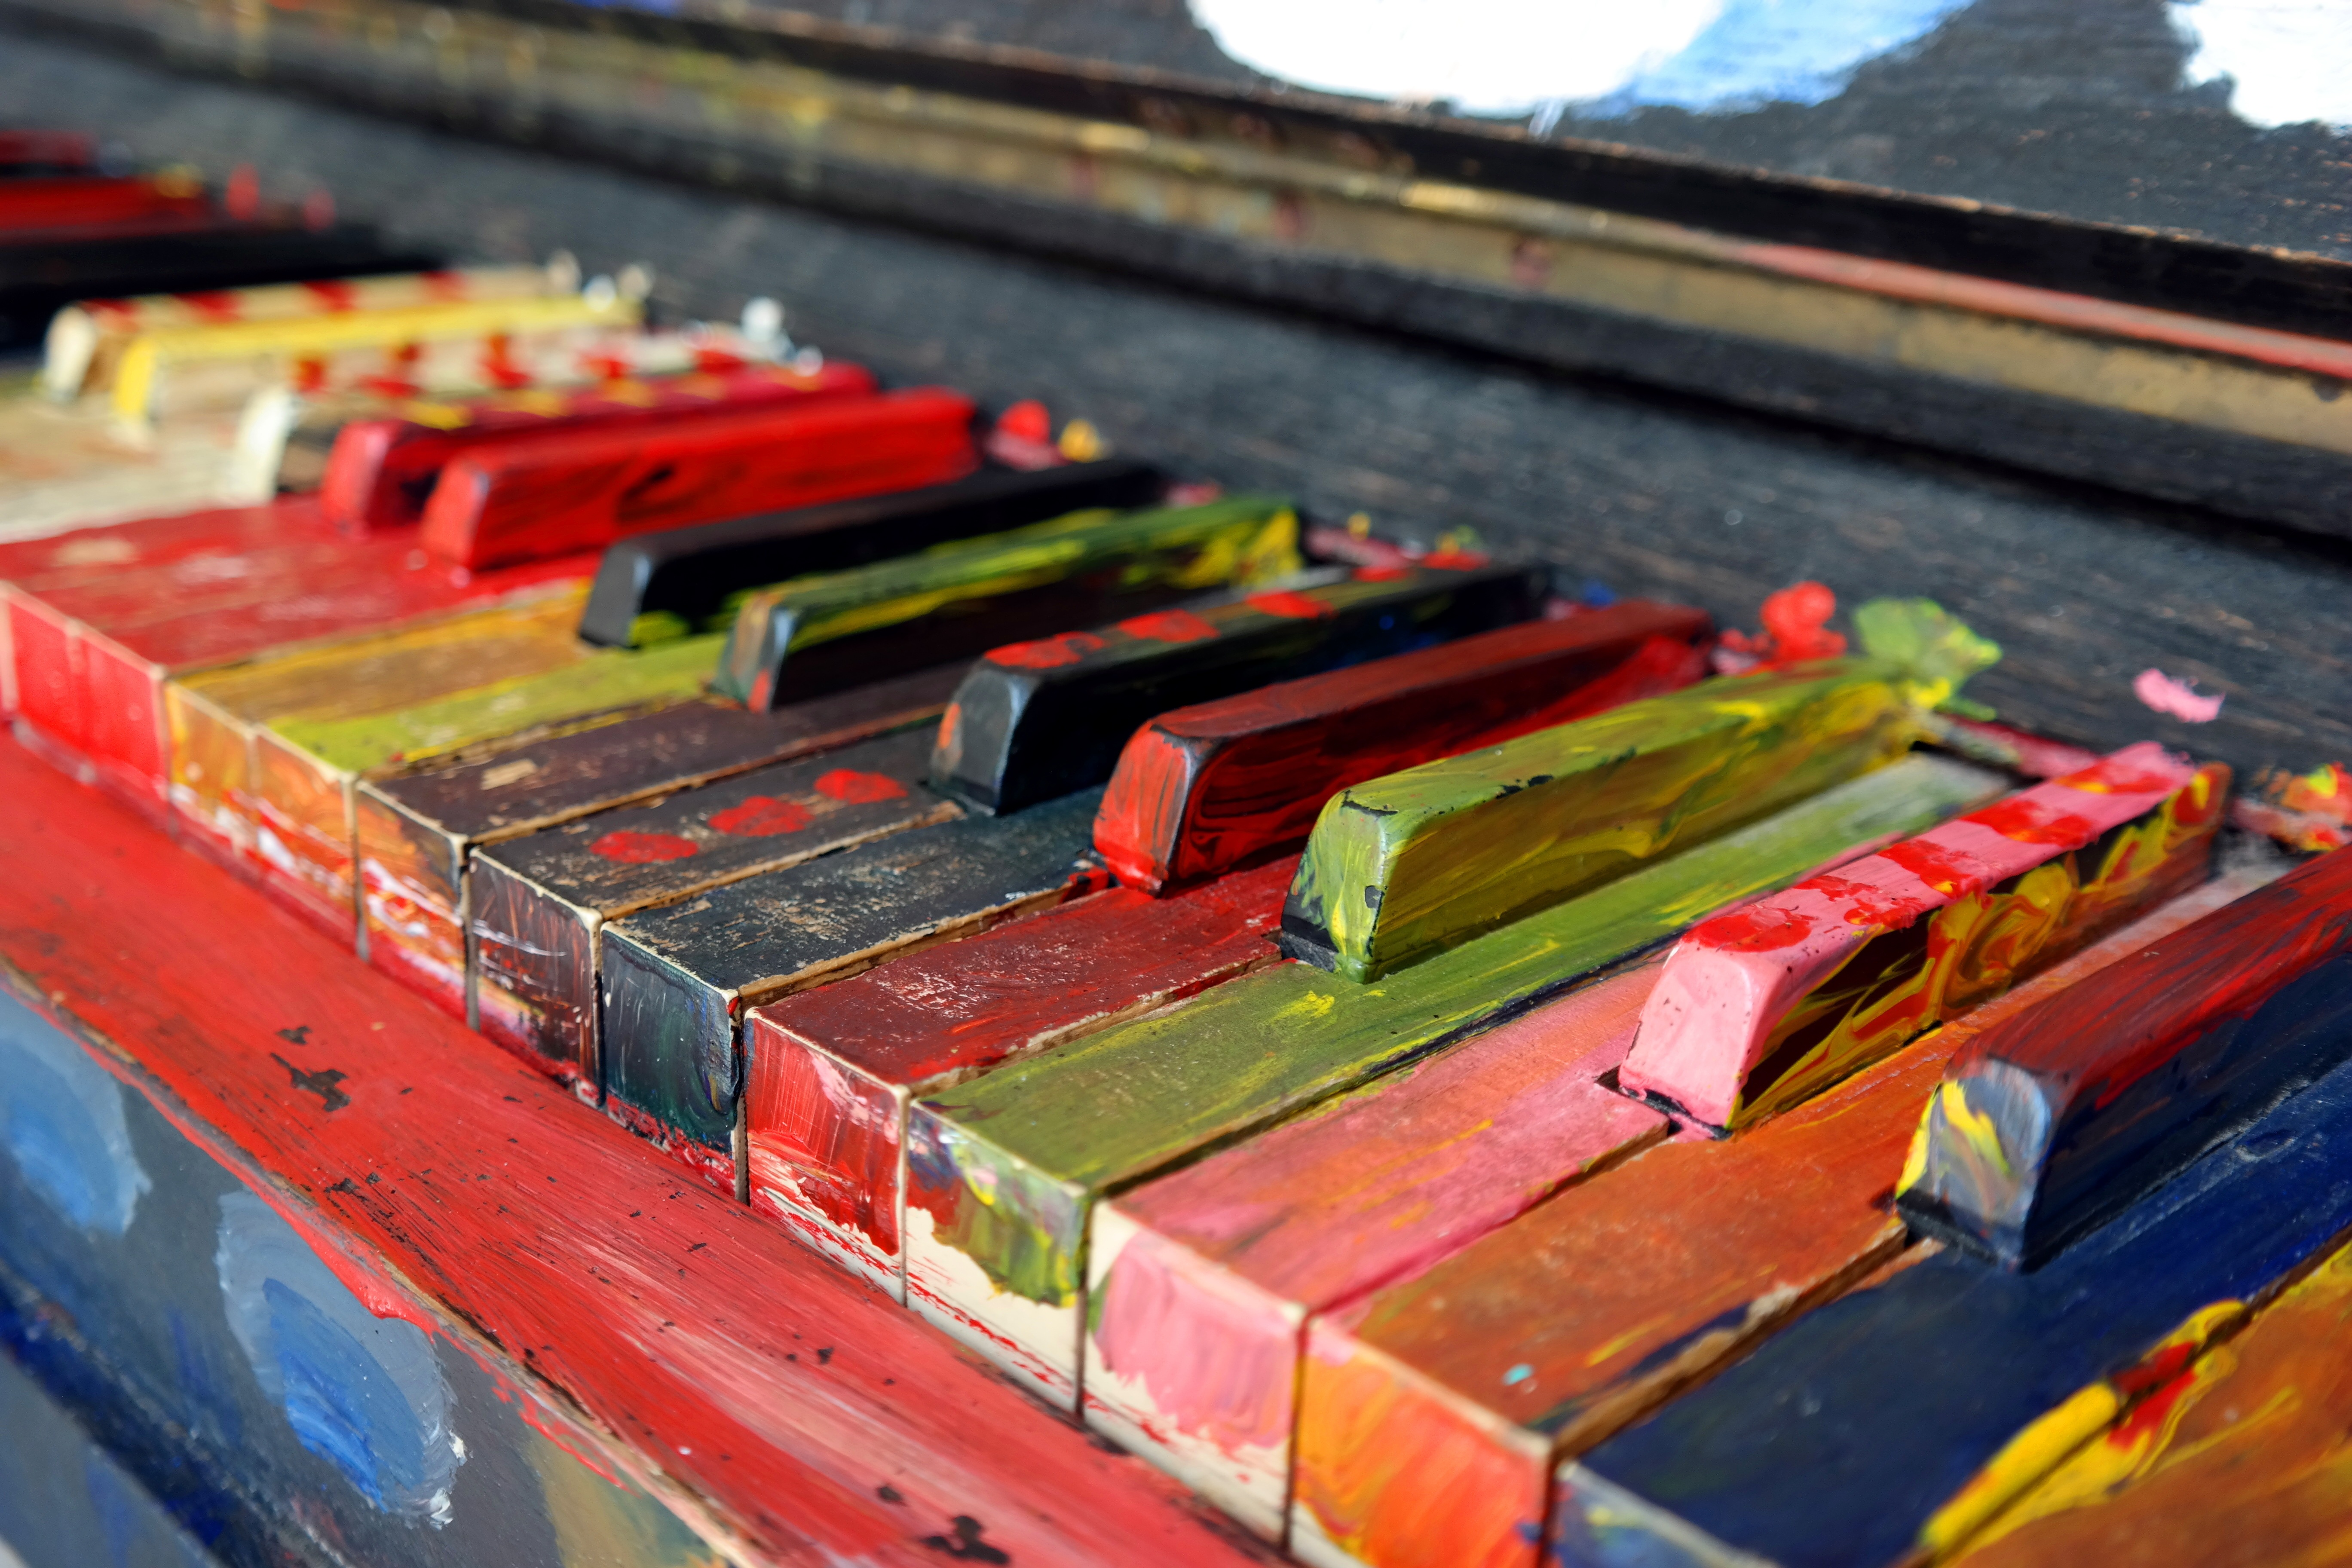
music, wood, red, vehicle, color, instrument, piano, paint, colorful, musical instrument, art, keys, painted, play piano, piano keyboard, piano keys, playing the piano